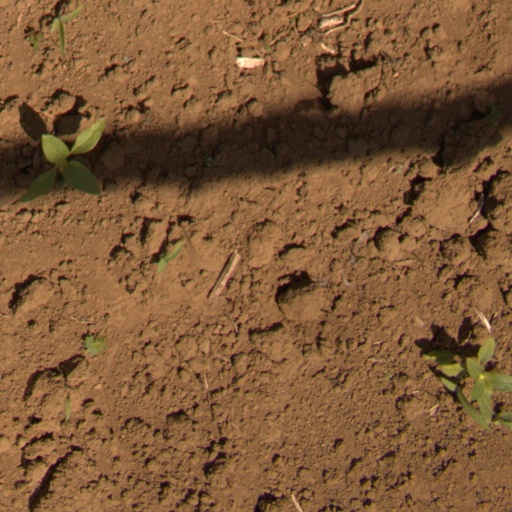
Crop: Jerusalem artichoke